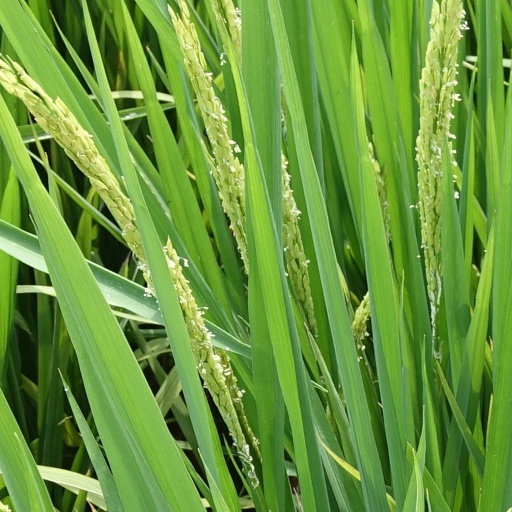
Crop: rice